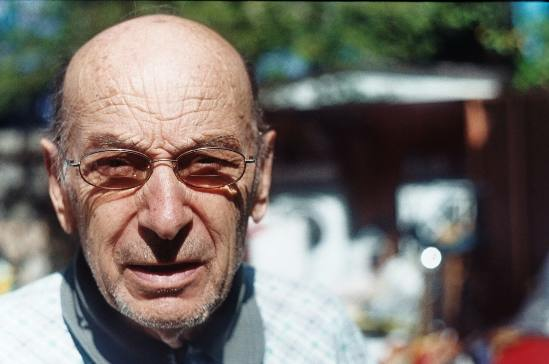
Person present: Yes